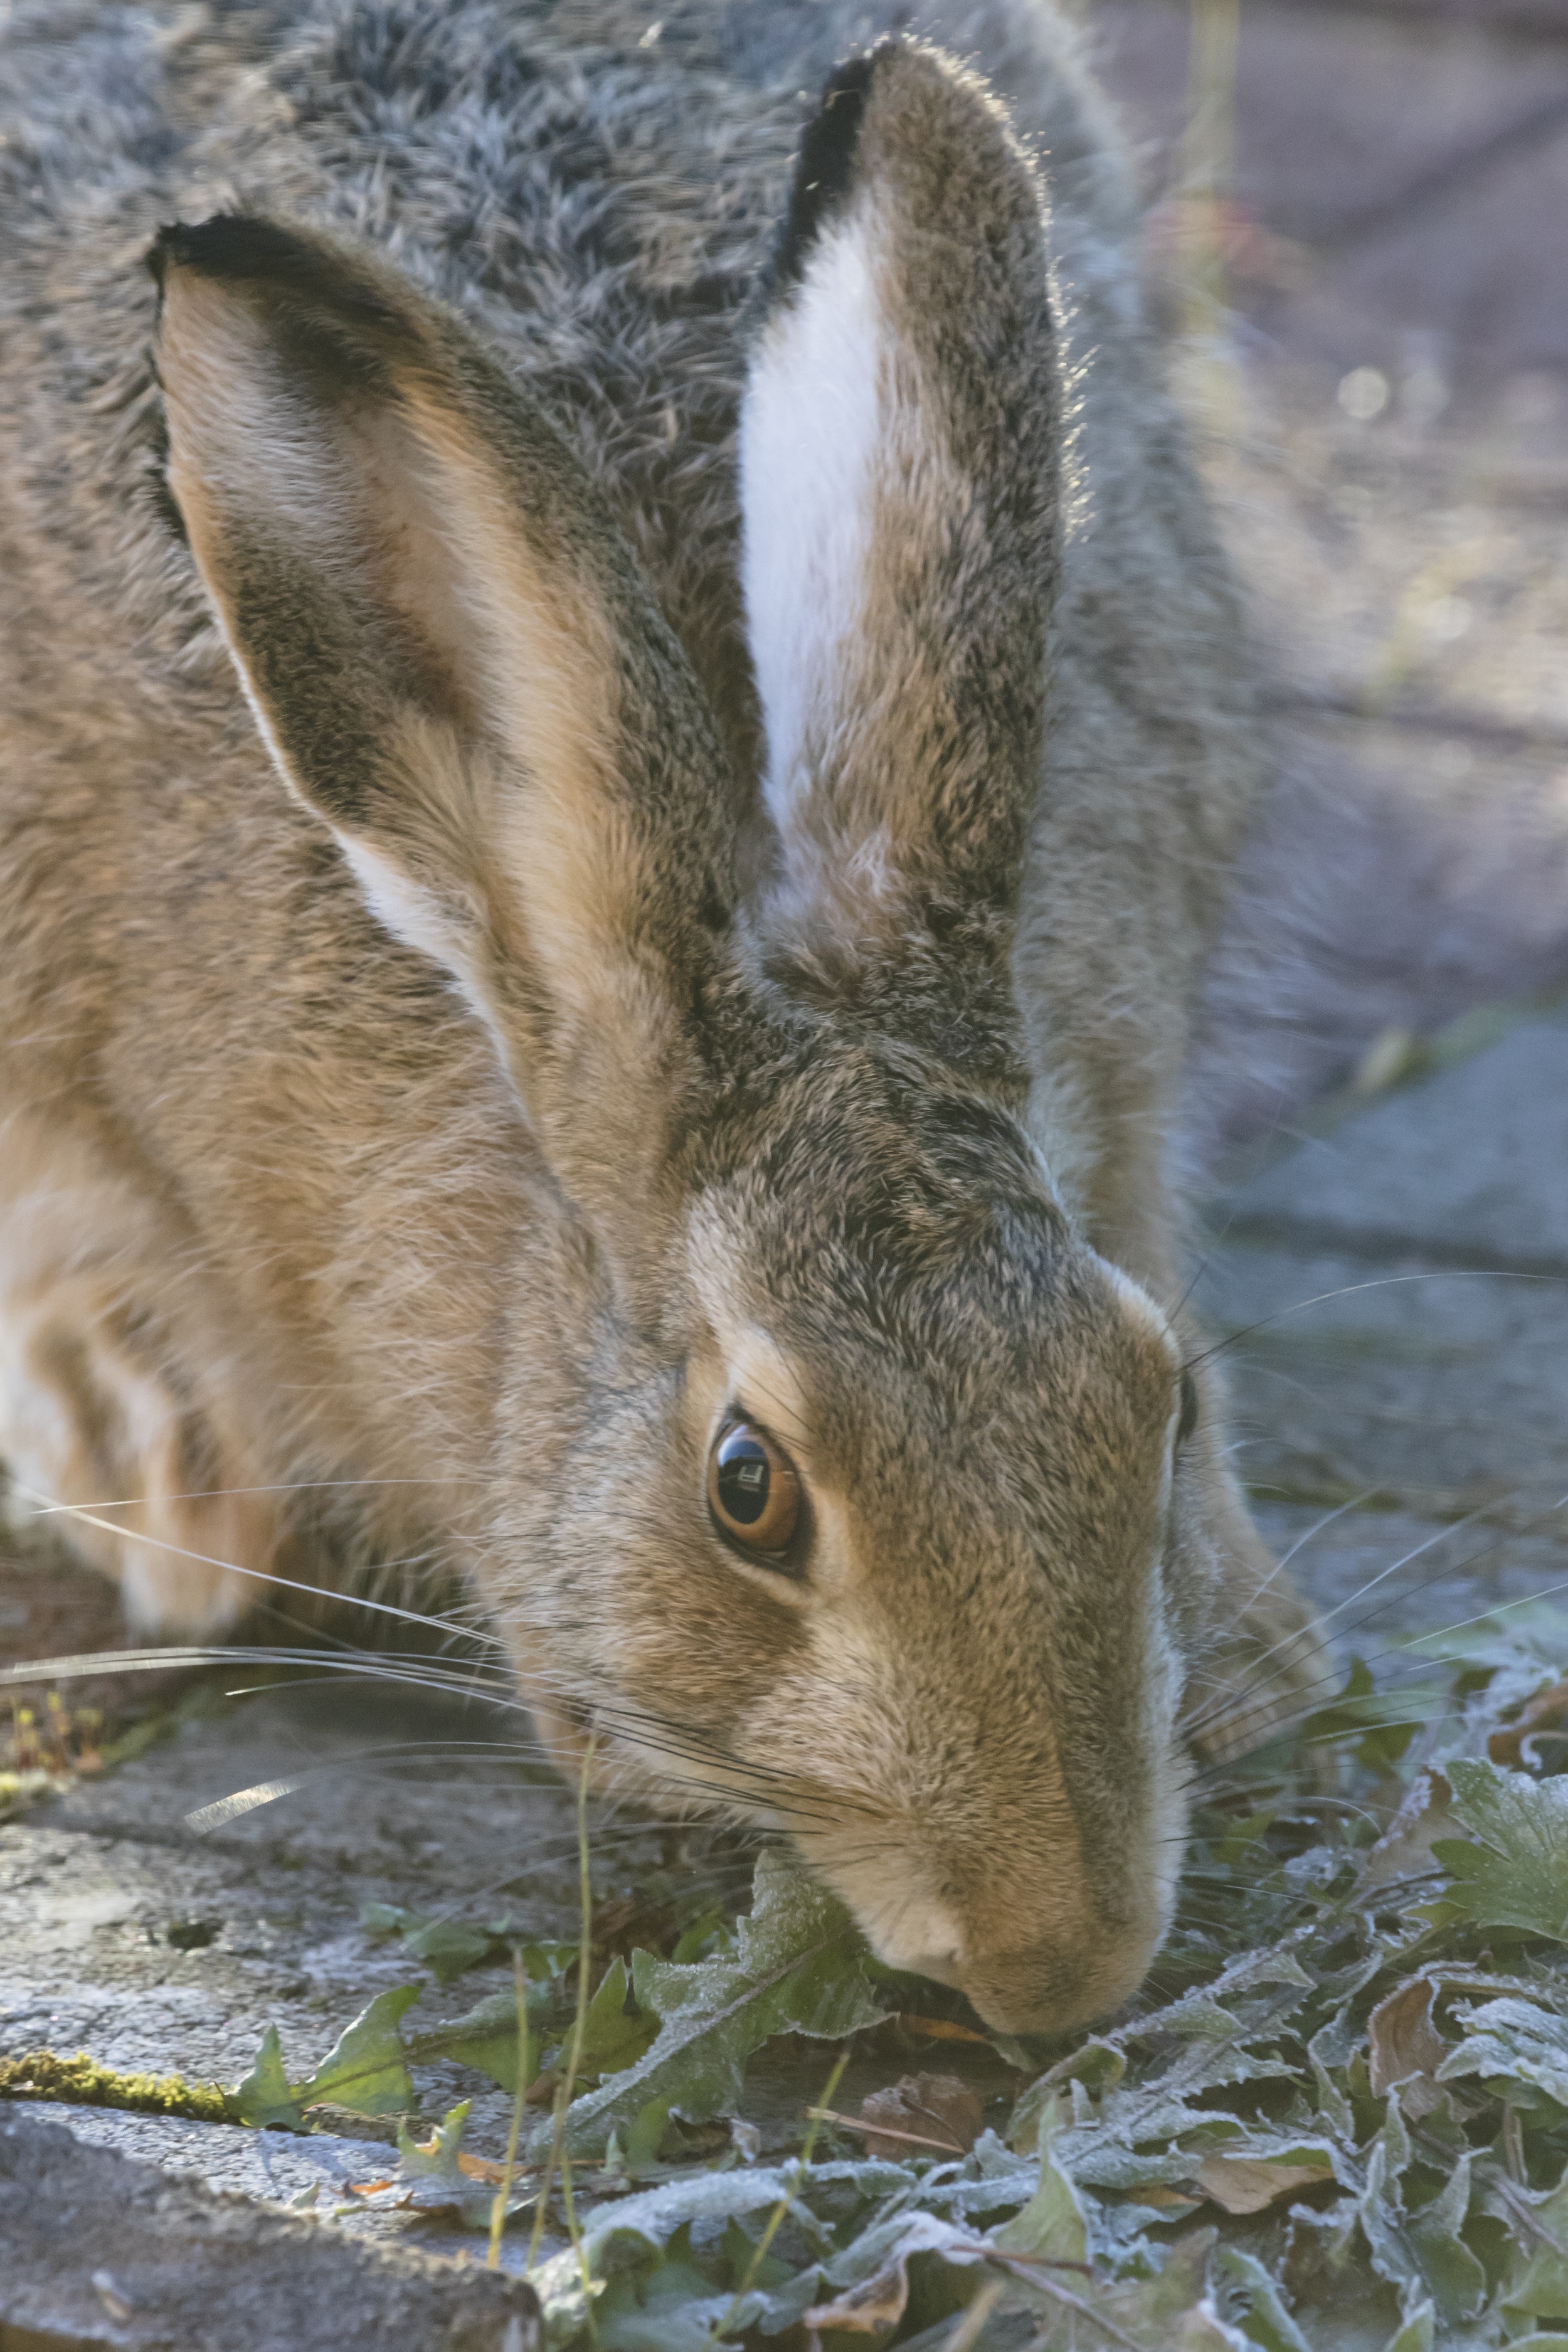
animal, wildlife, mammal, eat, fauna, rabbit, hare, mustache, whiskers, vertebrate, vigilance, the eye, domestic rabbit, the hair, in the ear, rabits and hares, wood rabbit